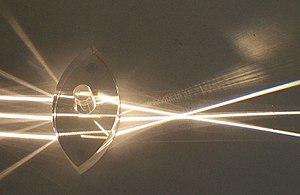
Une lentille optique est un composant fait d'un matériau généralement isotrope et transparent pour la lumière dans le domaine spectral d'intérêt. C'est le plus souvent un type de verre optique, ou des verres plus classiques, des plastiques, des matériaux organiques, voire des métalloïdes tels que le germanium. Les lentilles sont destinées à faire converger ou diverger la lumière.